Lucanians

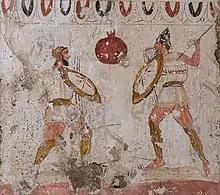
Duel of Lucanian warriors, fresco from a tomb of the 4th century BC.

Around the middle of the 5th century BC, the Lucani moved south into Oenotria, driving the indigenous tribes, known to the Greeks as Oenotrians, Chones, and Lauternoi, into the mountainous interior.